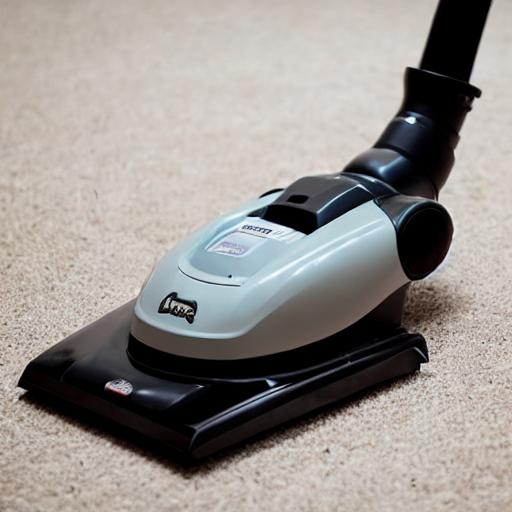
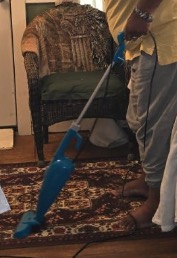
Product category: items_vacuum
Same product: no